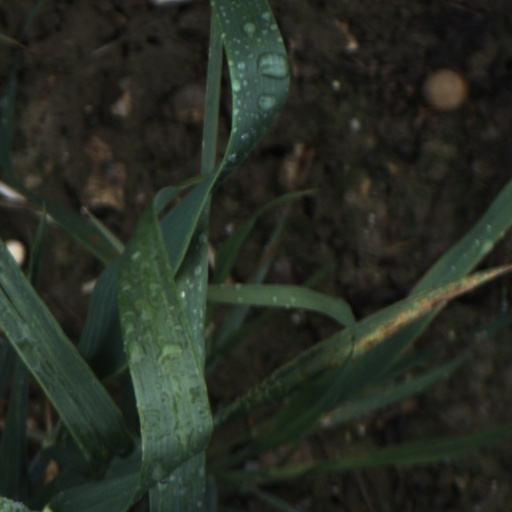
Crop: wheat